Puerto Rican immigration to Hawaii

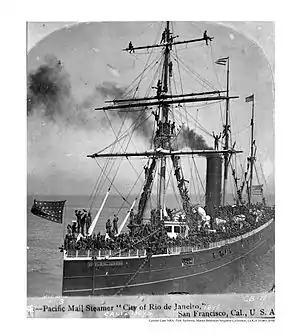
Type of steamship that brought people from Puerto Rico to Hawaii to work on the sugar plantations

On August 8, 1899, Hurricane San Ciriaco, with winds of over , struck Puerto Rico and on August 22 another hurricane followed. The floods, caused by 28 days of continuous rain, damaged the agricultural industry and left 3,400 dead and thousands of people without shelter, food or work. As a result, there was a shortage of sugar from the Caribbean in the world market and a huge demand for the product from Hawaii and other sugar producing countries. To meet the demand, plantation owners began a campaign to recruit the jobless laborers in Puerto Rico. By 1901, the Hawaiian sugar output was 360,000 tons of raw sugar.